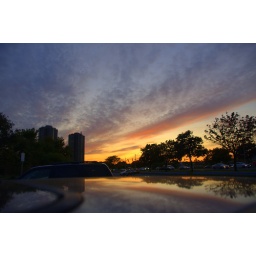
reflections on car roof at sunset beside the highway